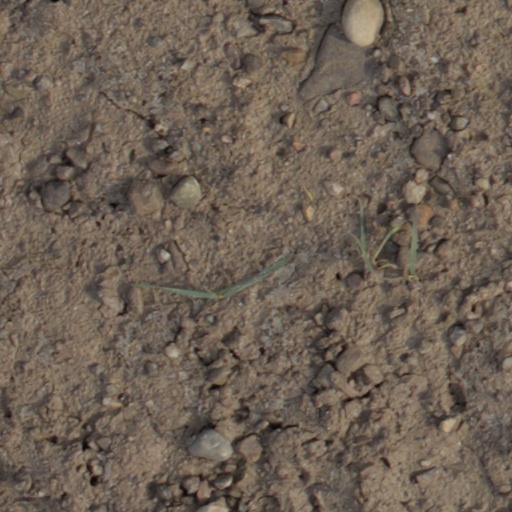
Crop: wheat